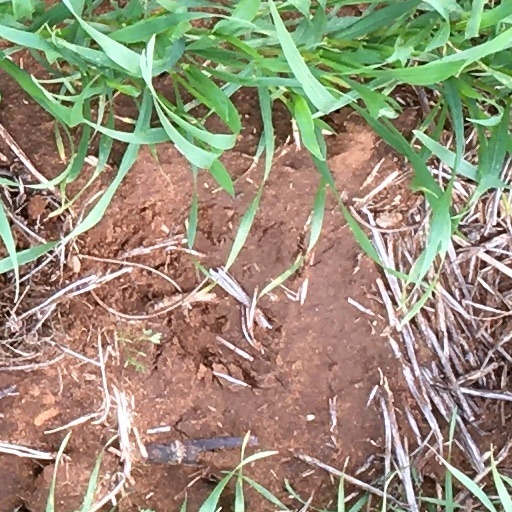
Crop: wheat